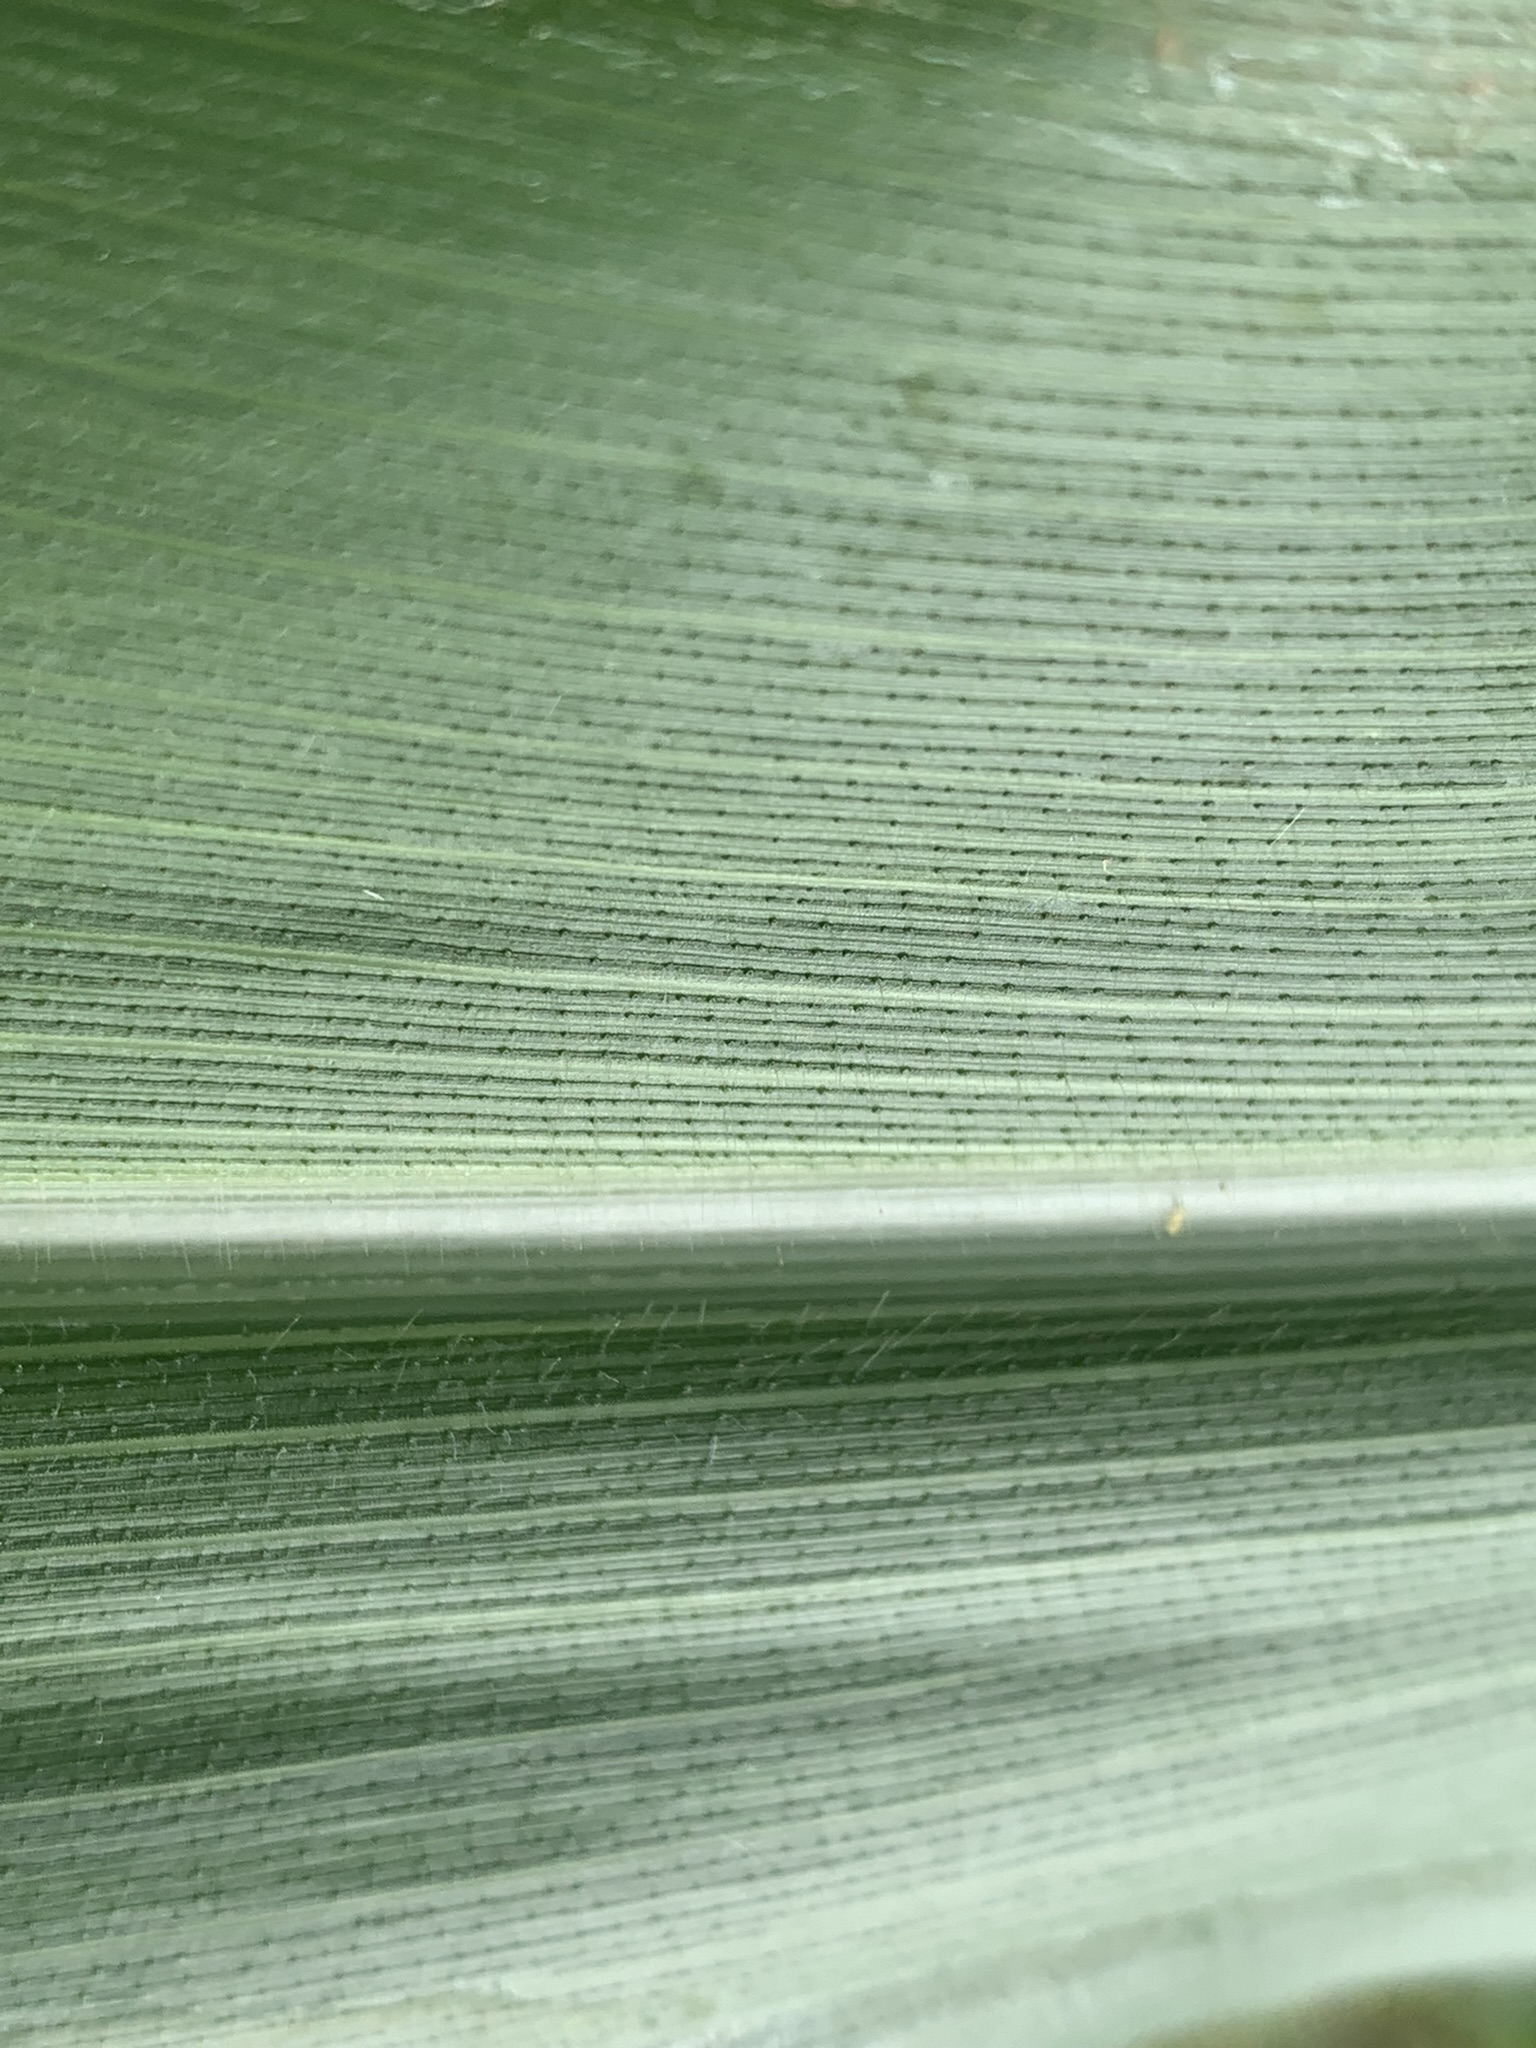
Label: Healthy